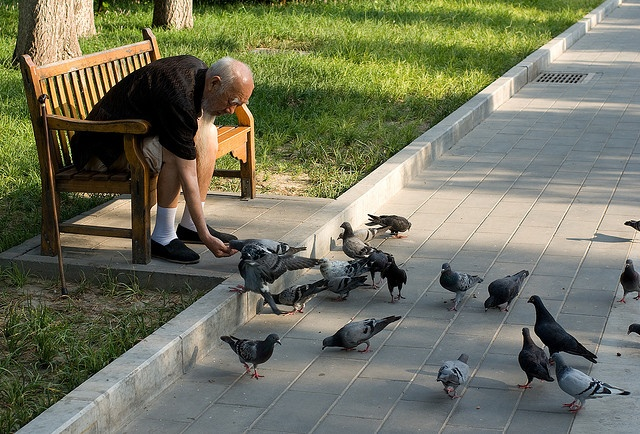
A man on a bench bends down to feed a flock of pigeons from his hand.
An old man on a bench feeding pigeons.
An elderly man sitting on a bench, feeding pigeons.
A man is sitting on a park bench feeding pigeons.
An old feeding pigeons from a park bench.